Gaochang

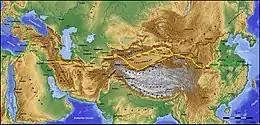
Gaochang's location (close to Turpan) on the Silk Road

One of the earliest cultures of the region was the Iron Age Subeshi culture (1100-100 BCE). The Subeshi culture contributes some of the later period Tarim Mummies. The culture is probably associated with the Cheshi state (車師, Chü-shih, Jushi Kingdom) known from Chinese historical sources. The Subeshi culture is documented by three closely related cemeteries the , the , and the .